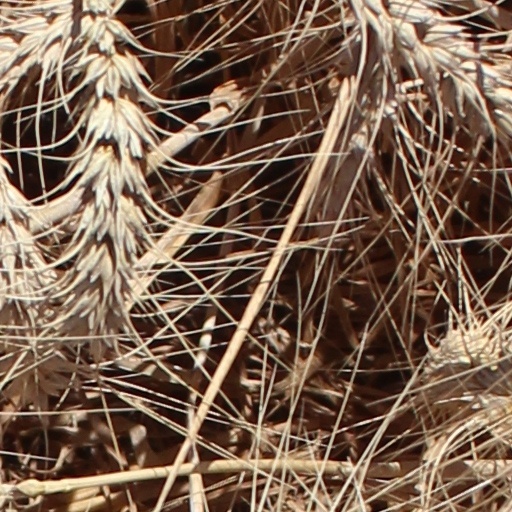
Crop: wheat